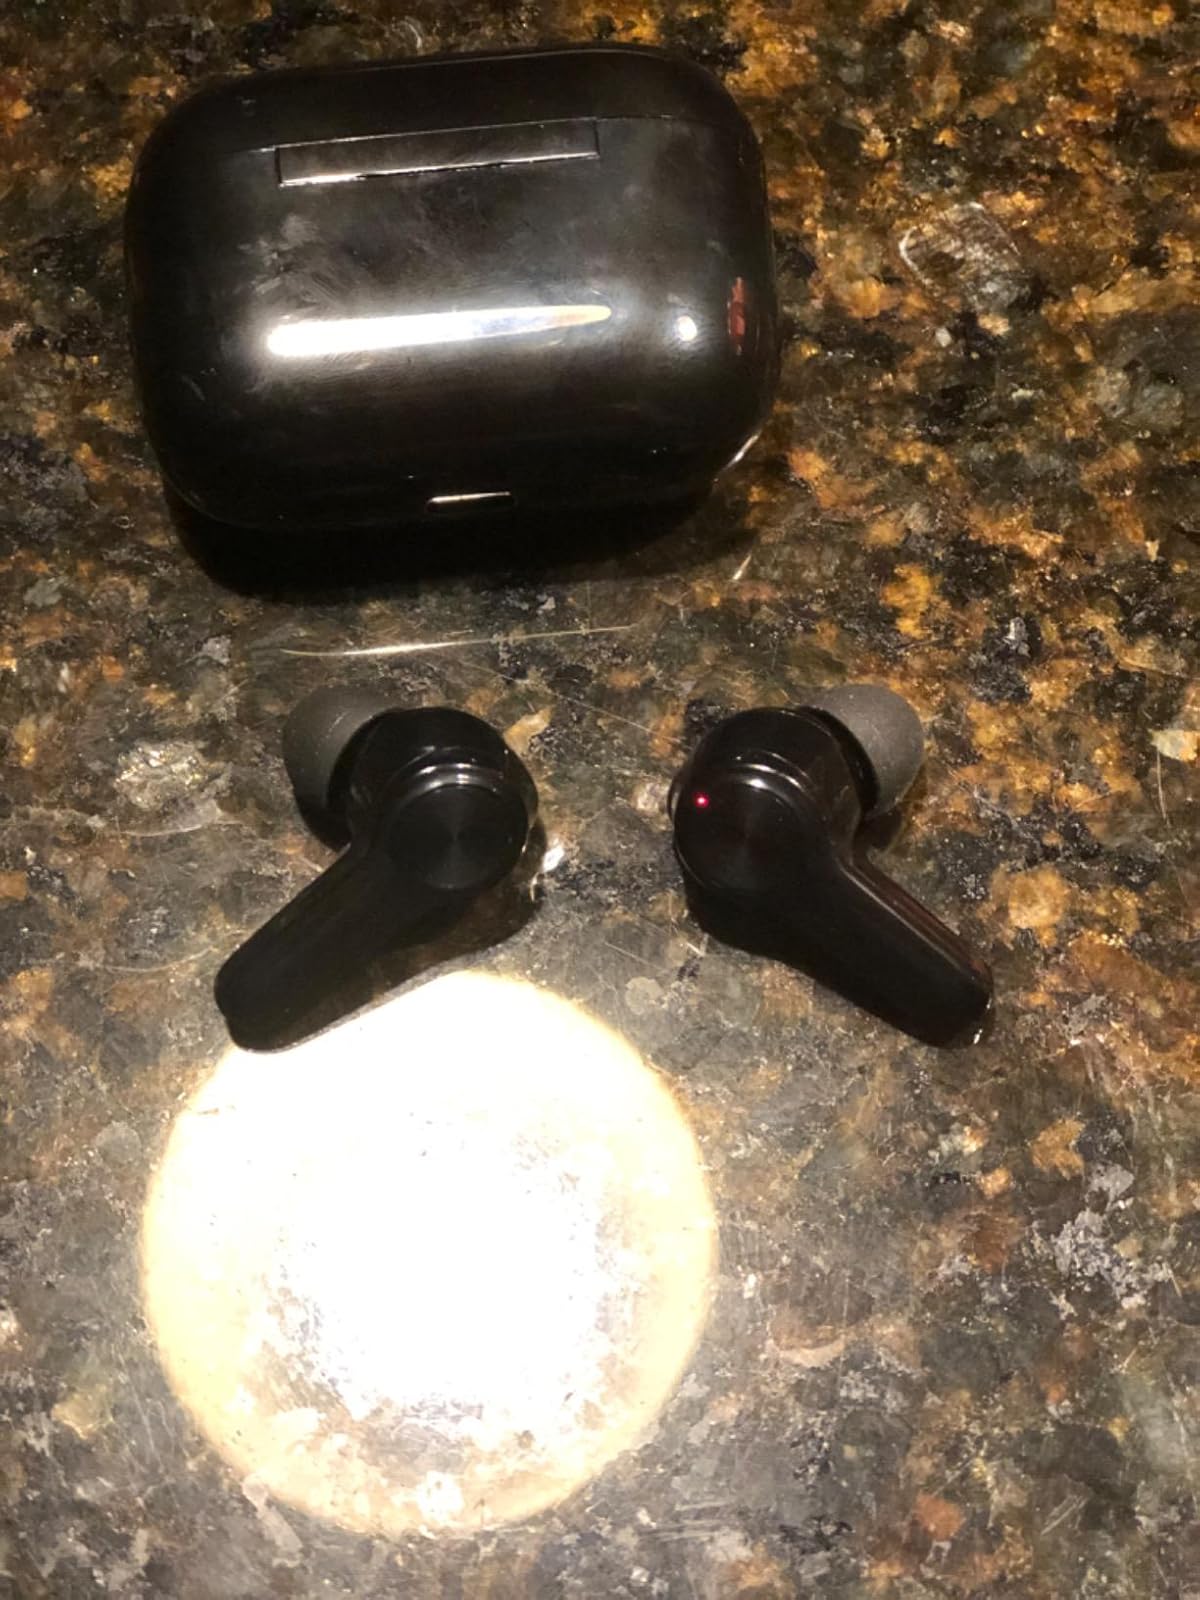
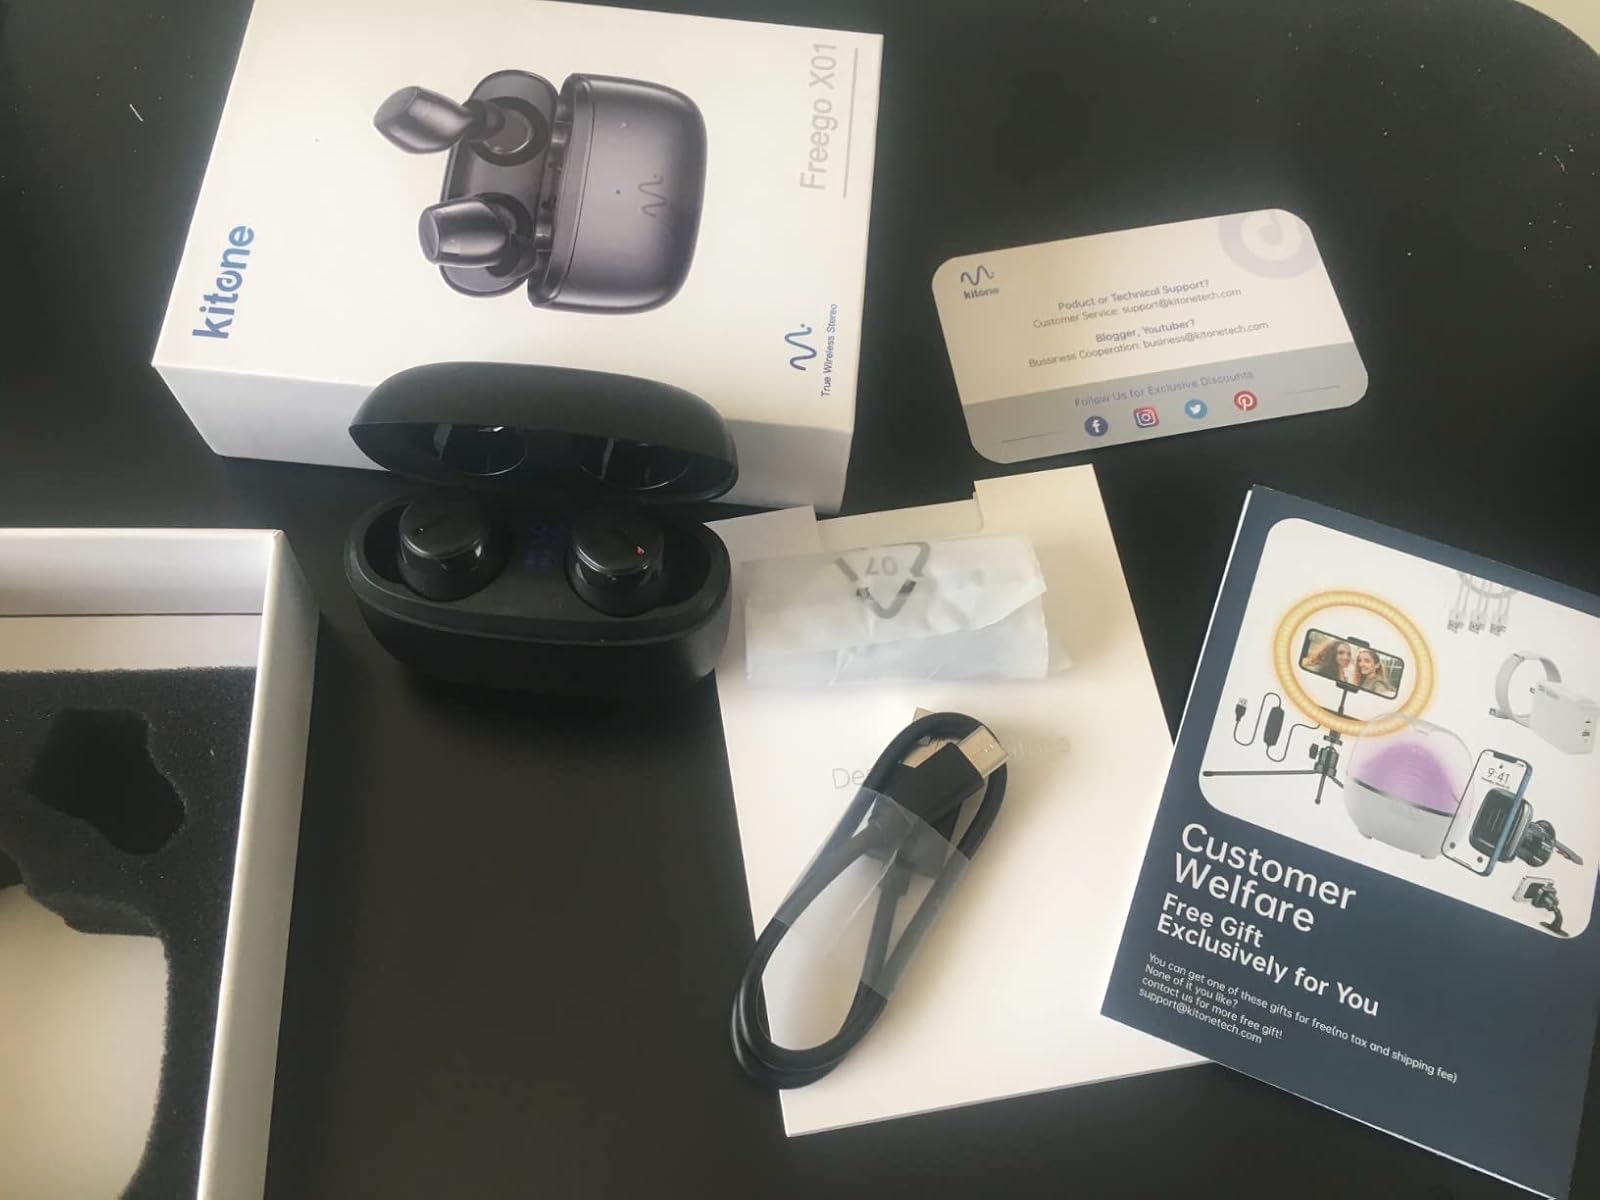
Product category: earbuds
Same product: no